Uzan, Pyrénées-Atlantiques

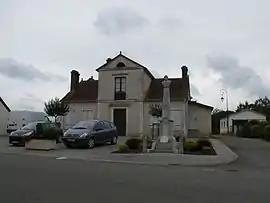
Town hall

Uzan is a commune in the Pyrénées-Atlantiques department and Nouvelle-Aquitaine region of south-western France.